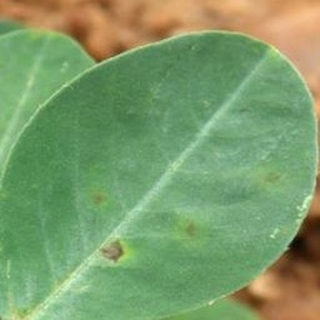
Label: groundnut_early_leaf_spot